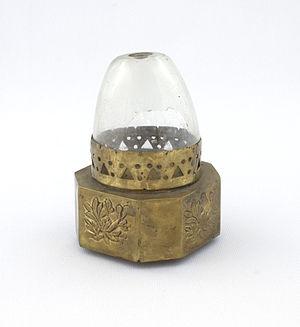
Une lampe d'opium est une lampe d'huile spécialement conçue pour faciliter la vaporisation et l'inhalation de l'opium. Les lampes d'opium diffèrent de lampes classiques pour l'éclairage en ce qu'elles sont conçues pour canaliser une quantité exacte de chaleur vers le haut à travers leurs cheminées en forme d'entonnoir. Une pipe à opium, son pipe-bol amorcée avec une petite dose d'opium connu comme une « pilule », est tenu au-dessus de la lampe provoquant la vaporisation de l'opium, permettant au fumeur d'inhaler les vapeurs.